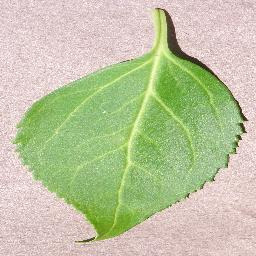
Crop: cherry
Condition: (including_sour)_healthy